Melanie Santos

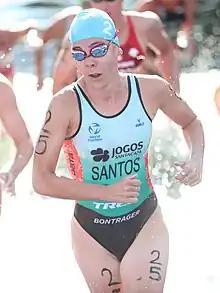

Melanie Bronze dos Santos (born 12 July 1995) is a Portuguese triathlete. She won the gold medal at the 2018 Mediterranean Games in the women's individual sprint. In 2021, she competed in the women's event at the 2020 Summer Olympics in Tokyo, Japan. She competed in the women's triathlon at the 2024 Summer Olympics in Paris, France.